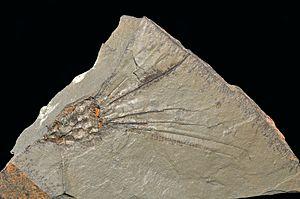
Les schistes de Spence sont une unité stratigraphique du Cambrien moyen présente dans des massifs de la province géologique du Grand Bassin, au sud-est de l'Idaho et au nord de l'Utah, aux États-Unis.